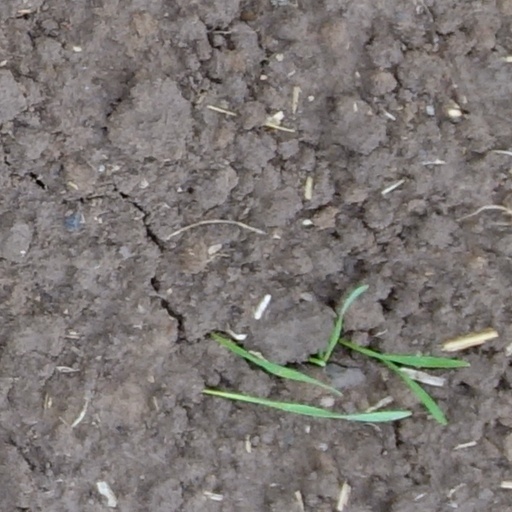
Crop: wheat